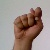
The image shows a hand gesture representing the letter 'T' in Indian Sign Language.